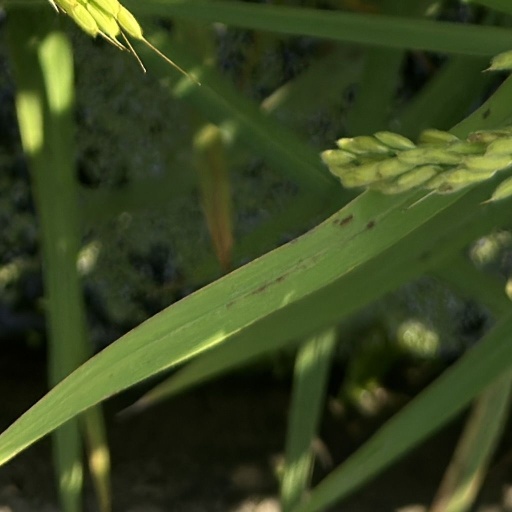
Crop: rice